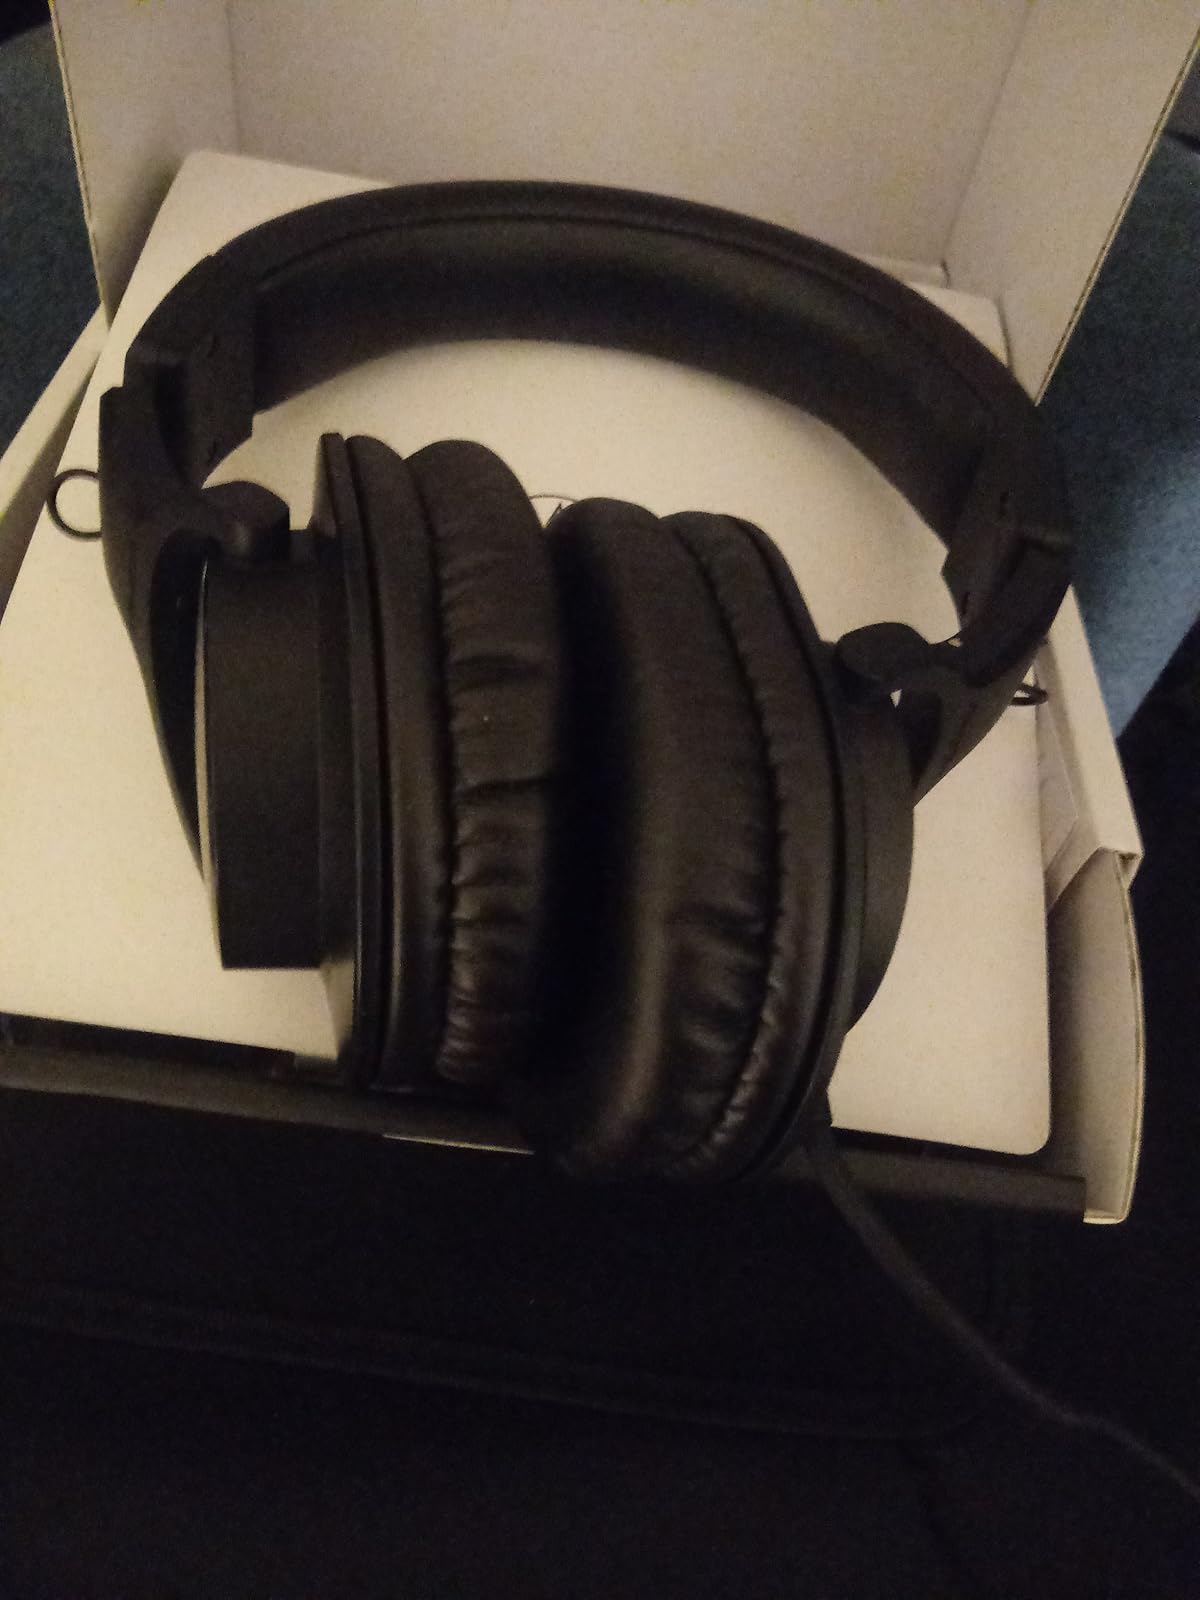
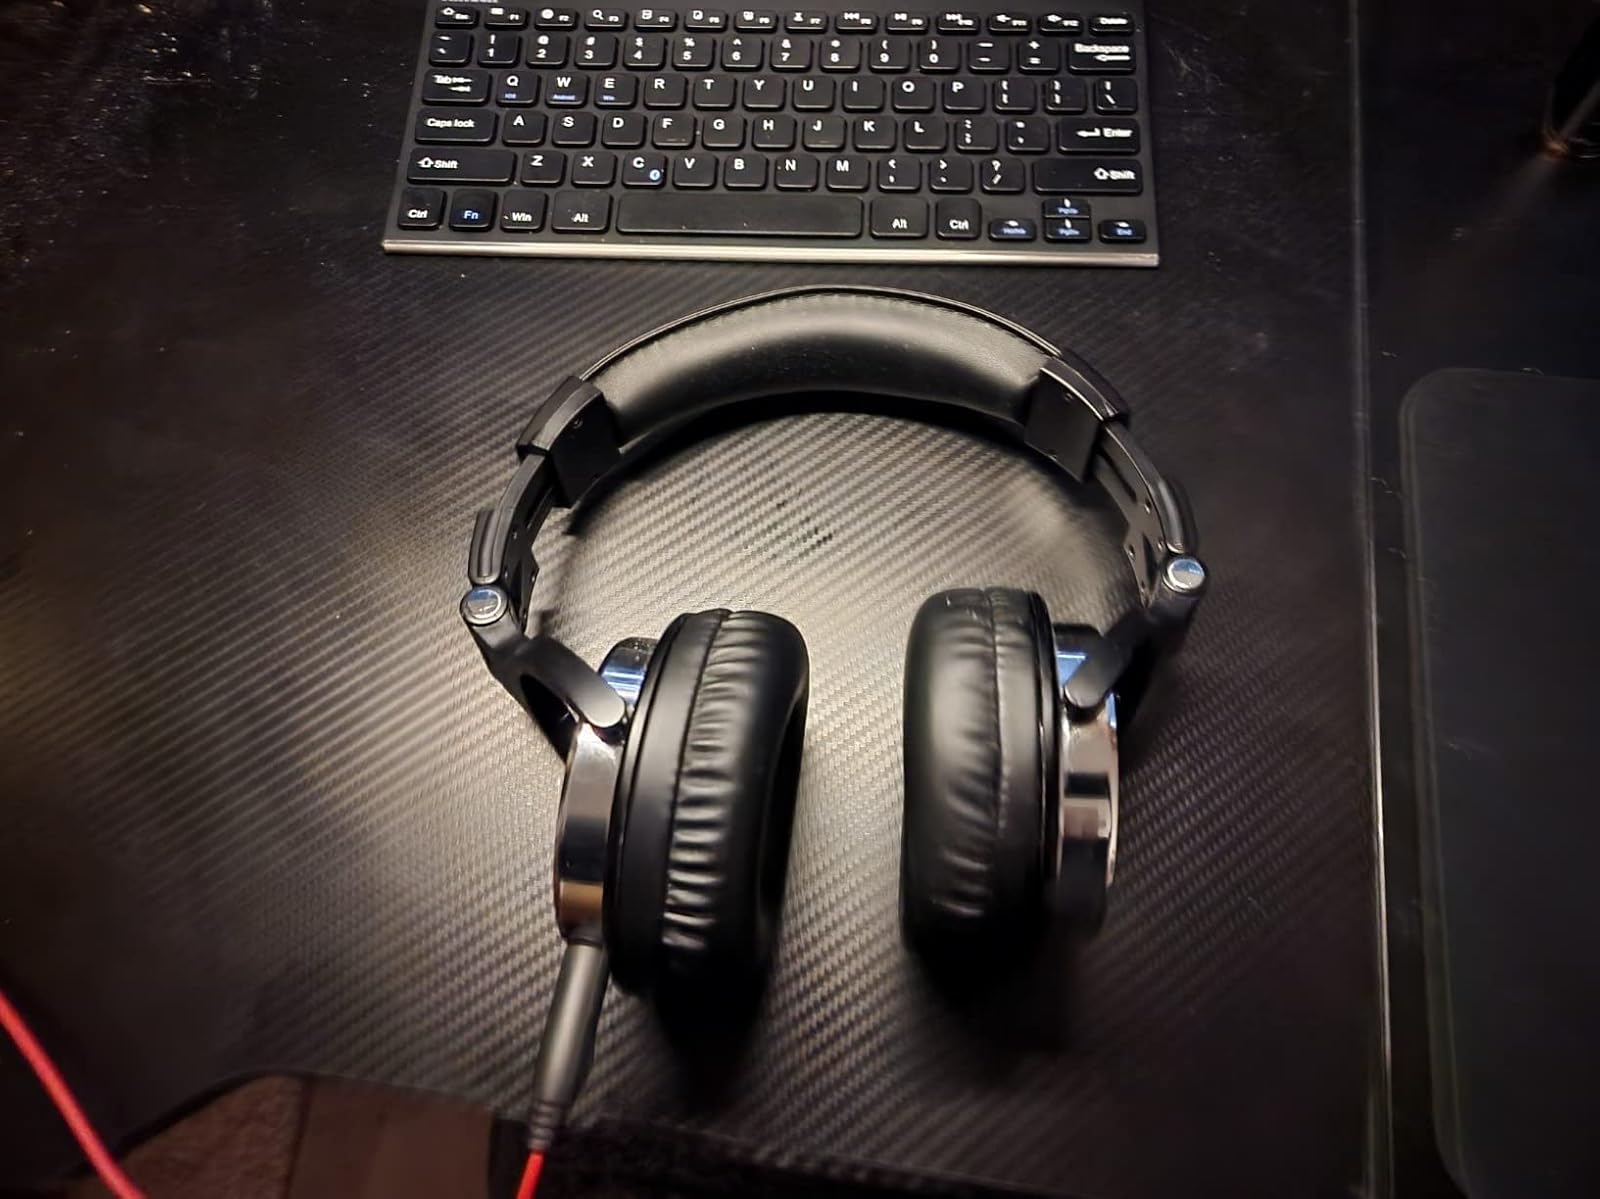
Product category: headphones
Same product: no